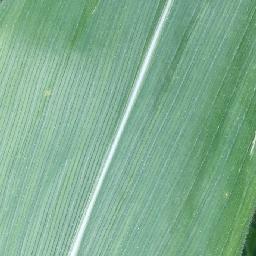
Label: Corn_(Maize)___Healthy